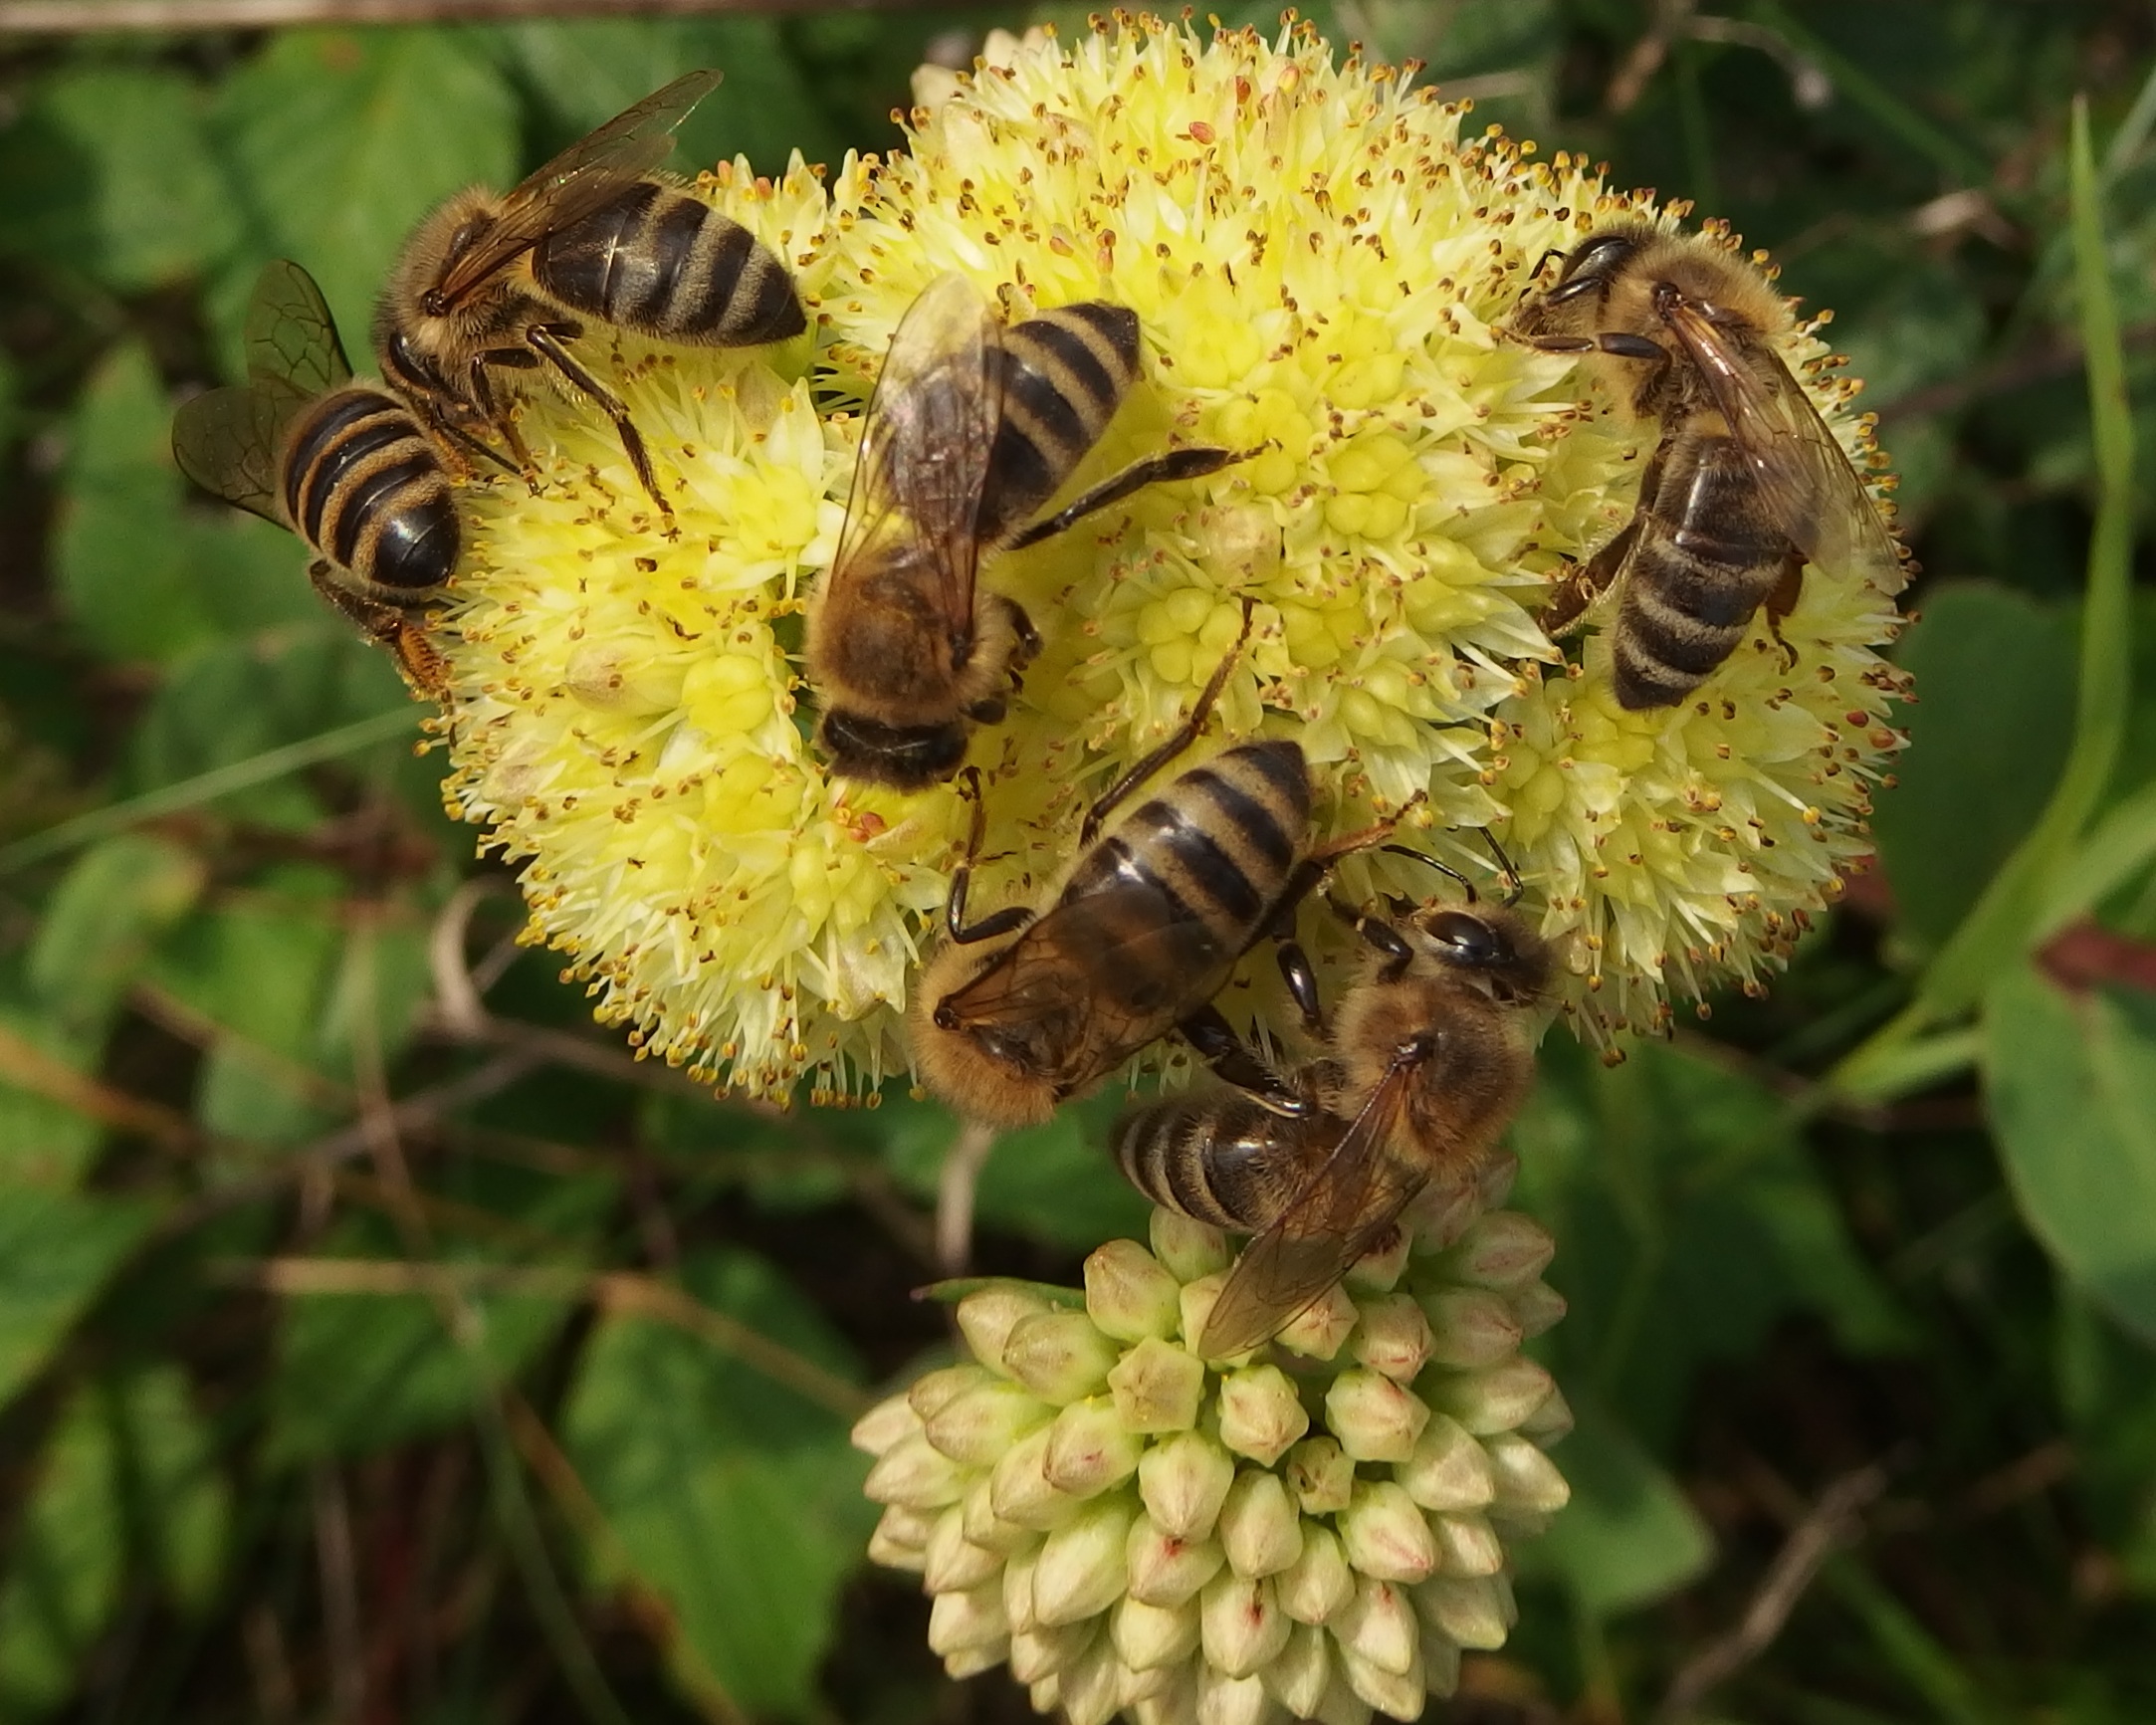
plant, flower, wildlife, pollen, spring, insect, botany, flora, fauna, invertebrate, logs, bee, wasp, bumblebee, feast, nectar, macro photography, arthropod, the bees, flowering plant, honey bee, daisy family, pollinator, ectar, land plant, membrane winged insect